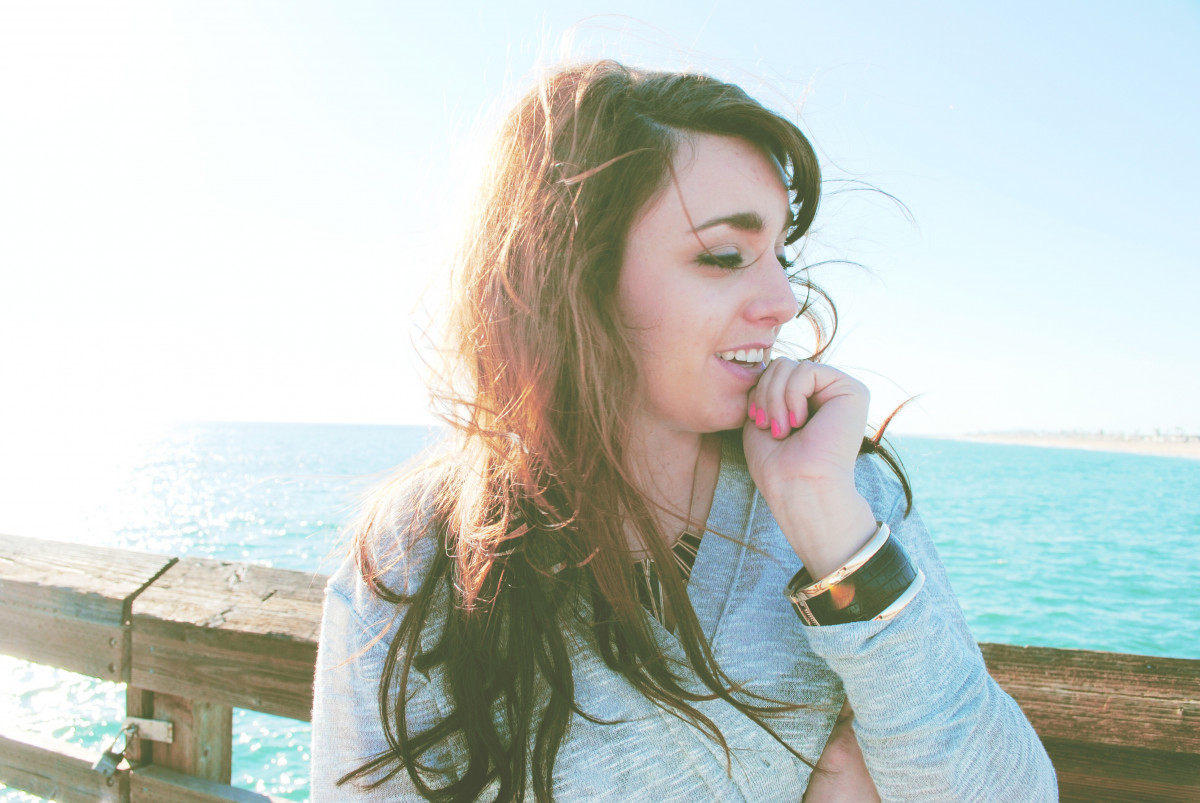
Tags: girl, vacation, model, hairstyle, long hair, dress, eye, skin, beauty, blond, emotion, interaction, photo shoot, brown hair, sense, portrait photography